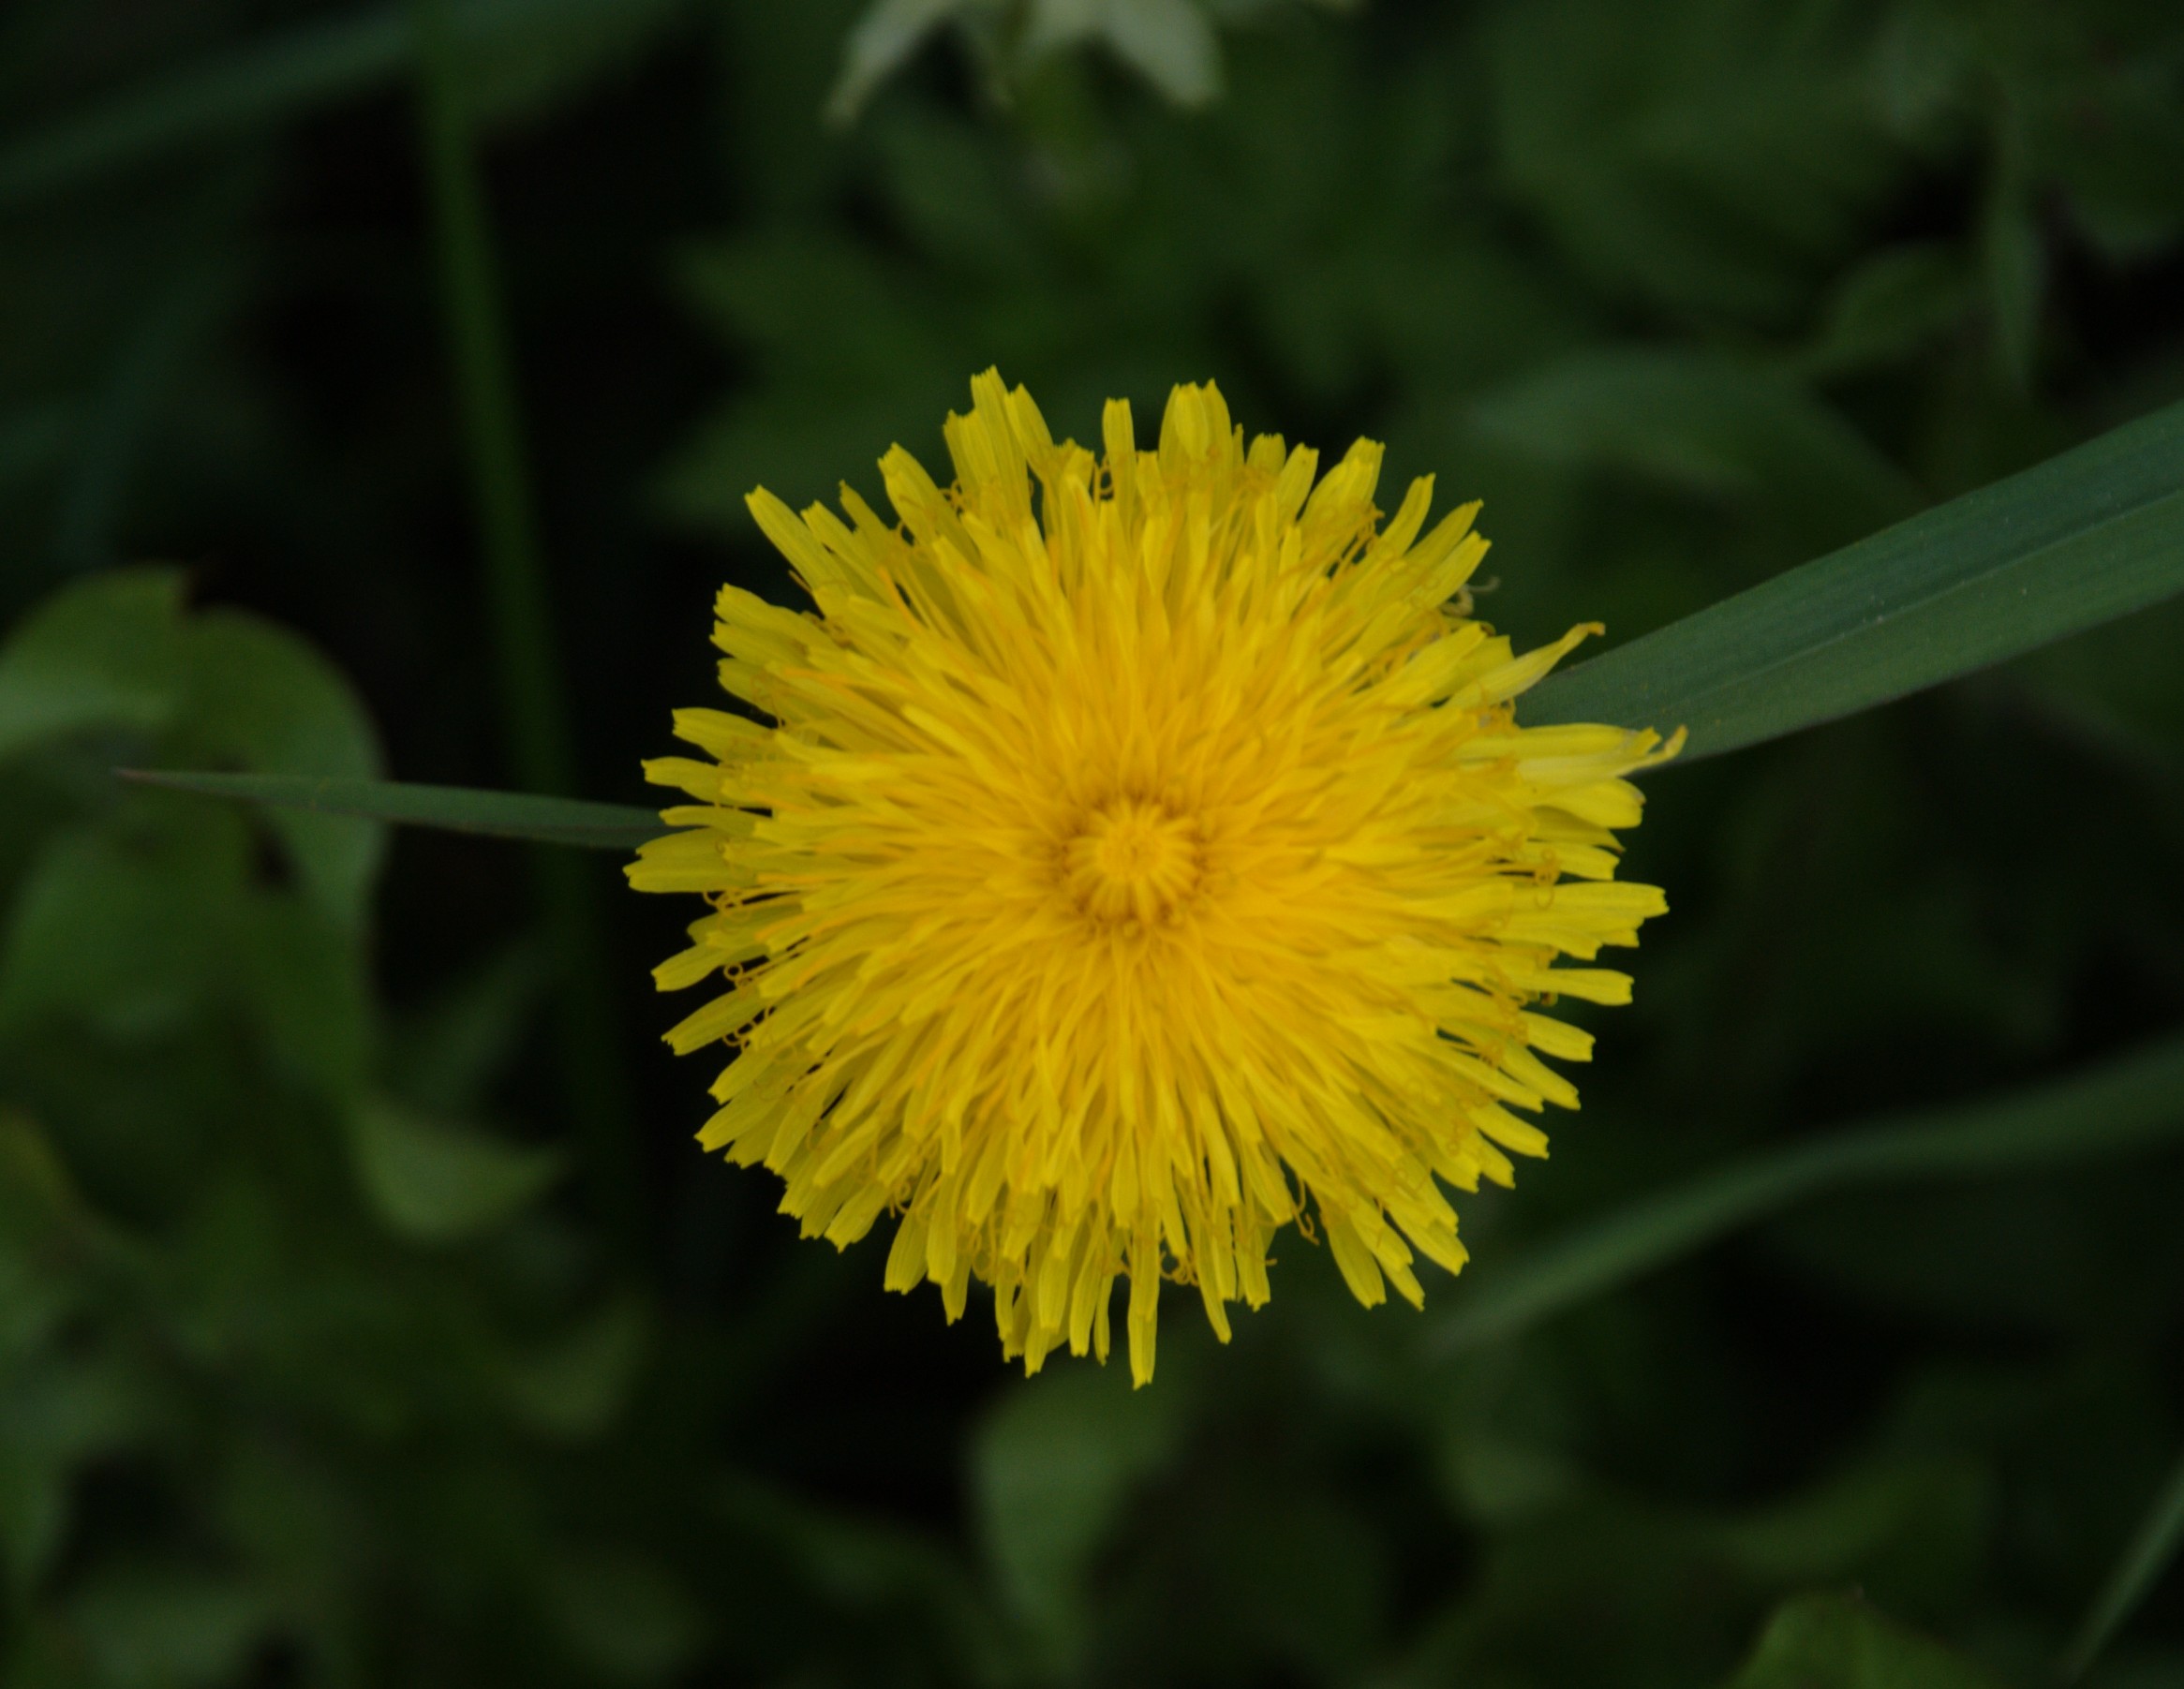
nature, plant, dandelion, flower, petal, daisy, botany, nikon, yellow, flora, wildflower, russia, d80, fabulous, nikond80, moscowregion, macro photography, flowering plant, daisy family, annual plant, plant stem, land plant, flatweed, sow thistles